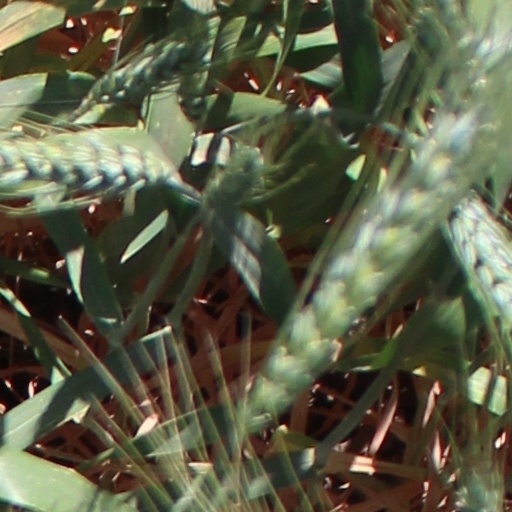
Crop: wheat